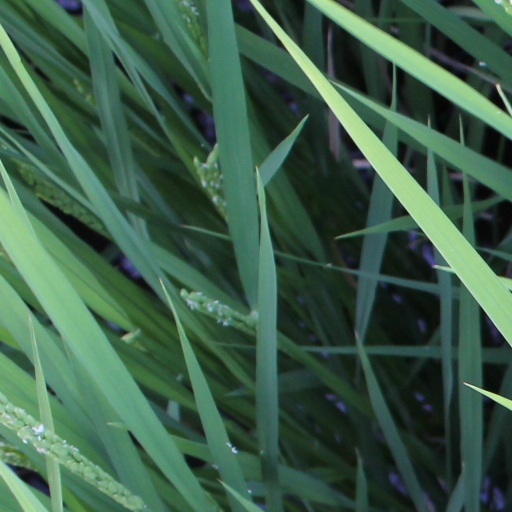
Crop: rice